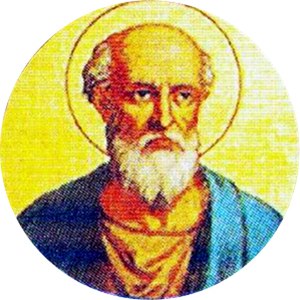
Paverækken / 1. årtusinde / 1. århundrede
Dette er en liste over paver, den romersk-katolske kirkes overhoved. Paverækken strækker sig tilbage til apostlen Peter.